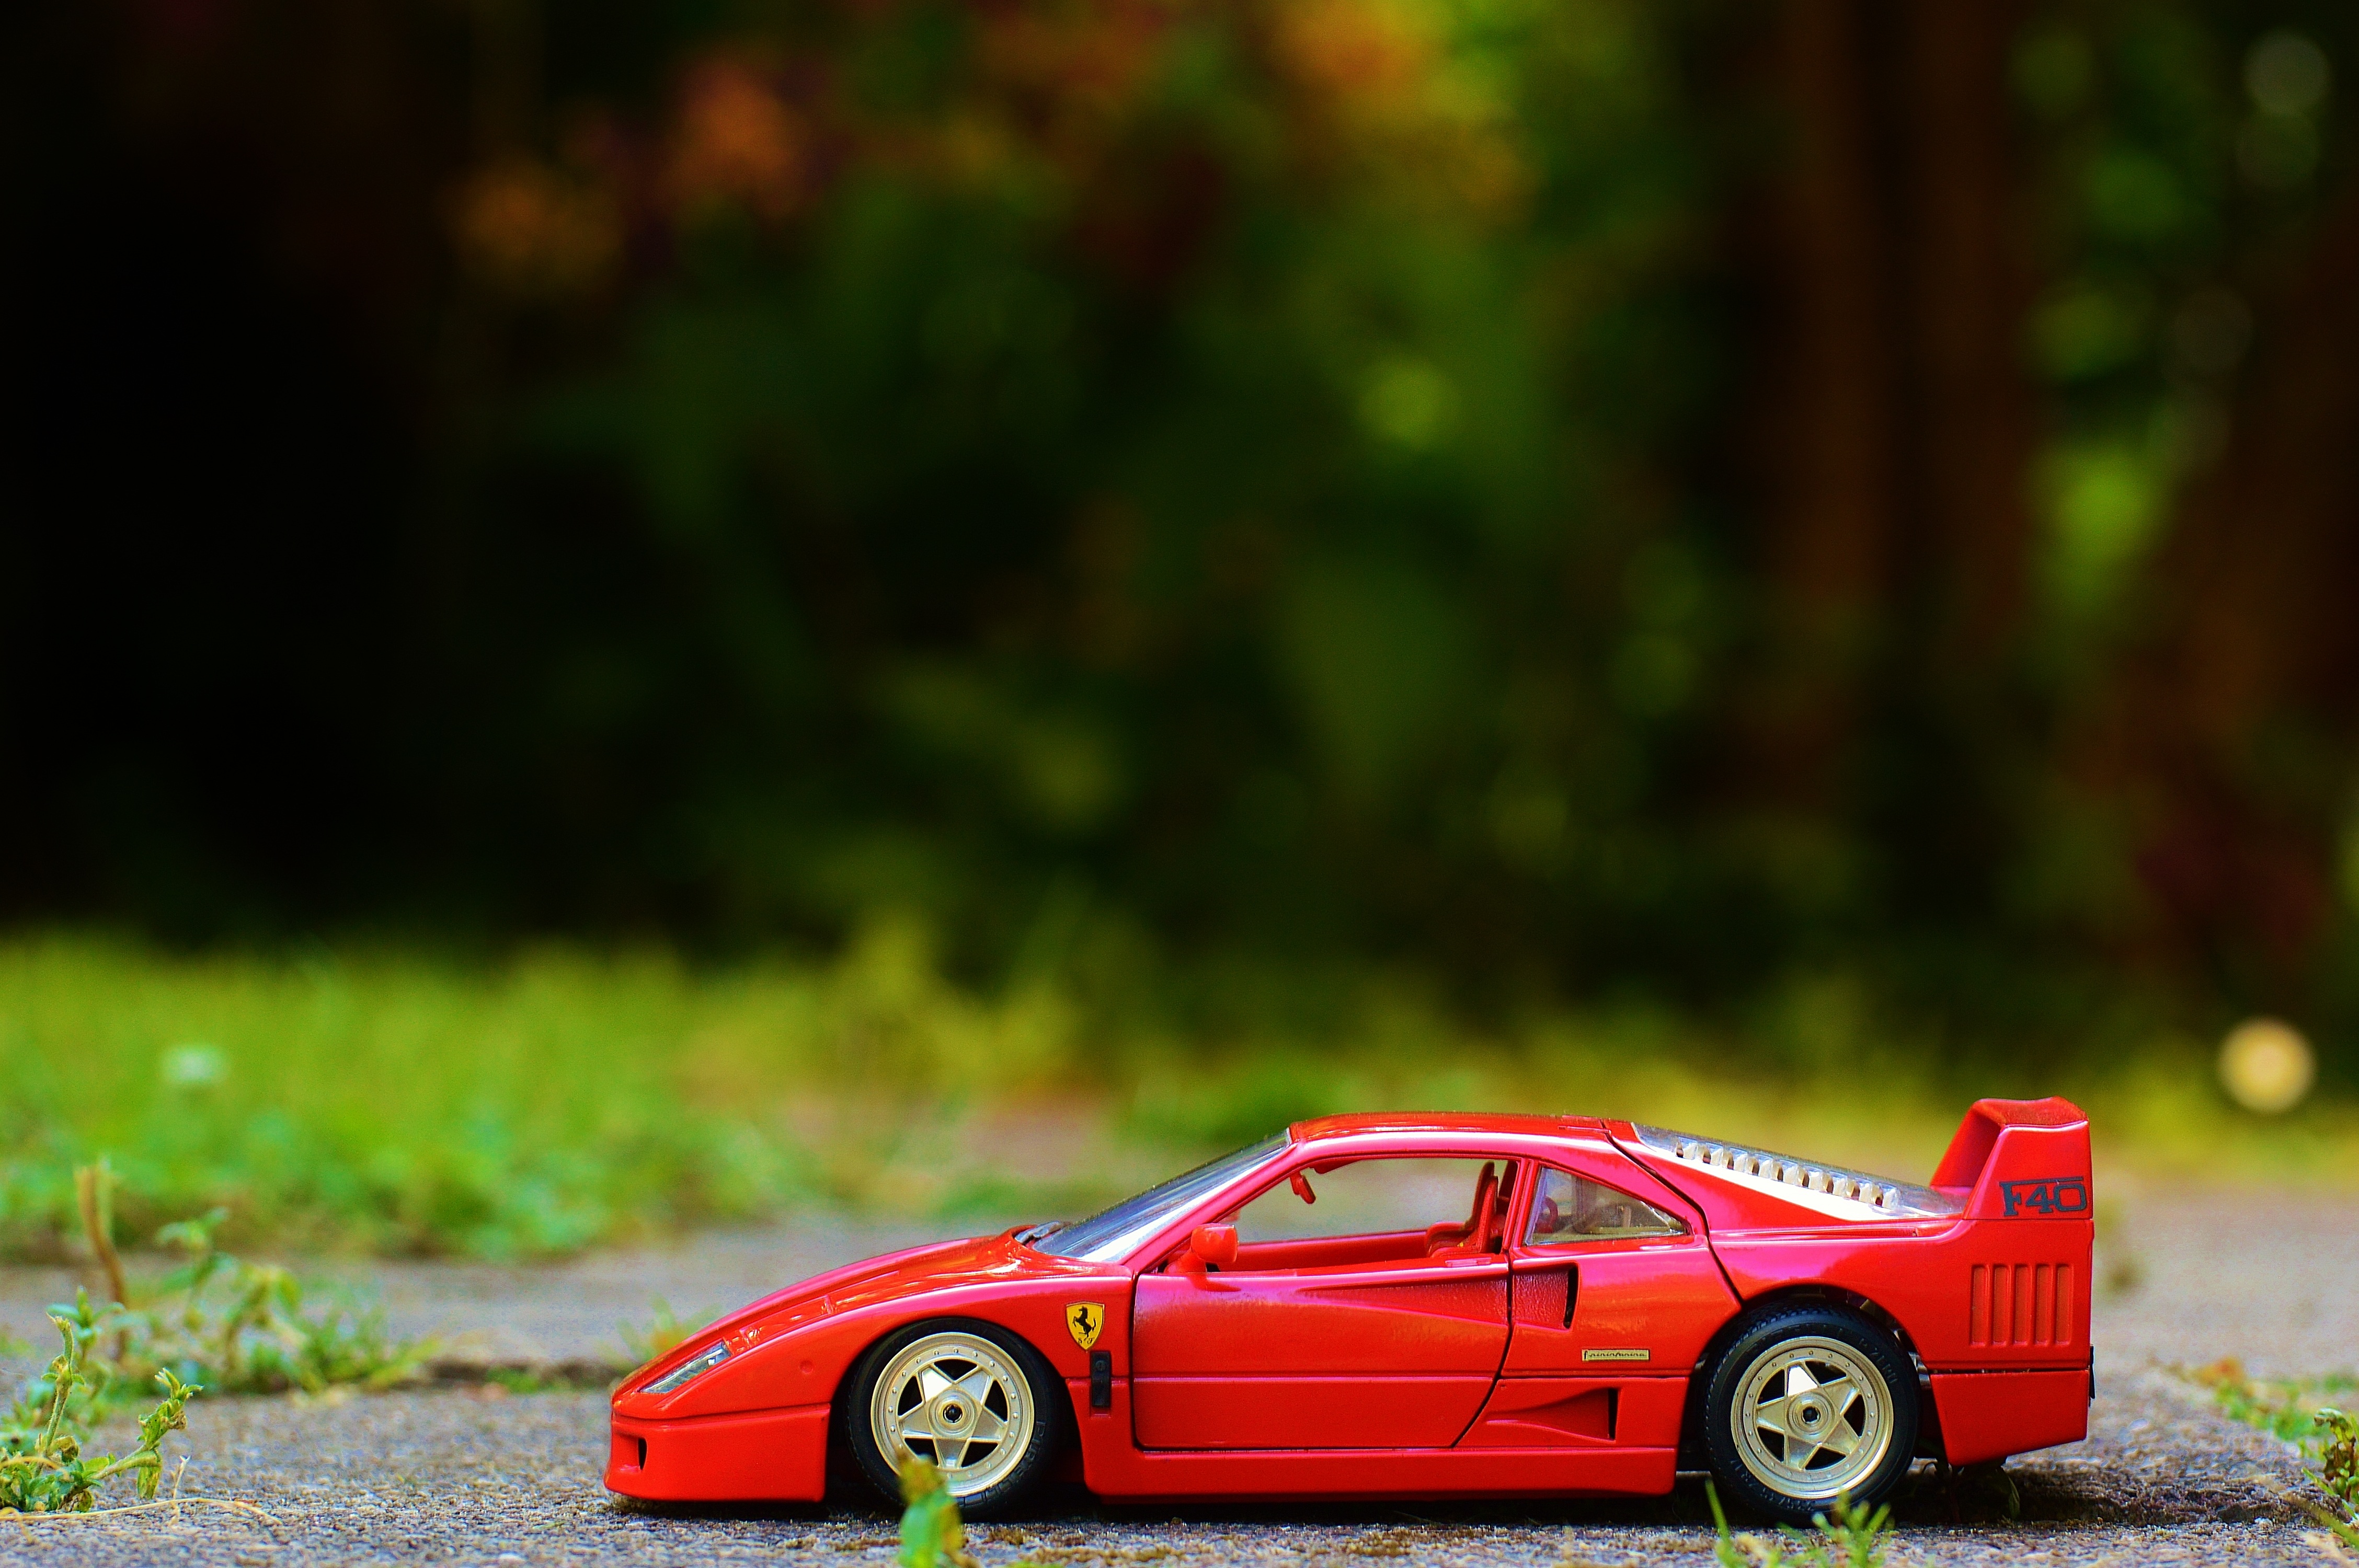
sport, car, red, vehicle, drive, italy, auto, speed, sports car, race car, supercar, power, racing, ps, expensive, ferrari, fast, dare, racing car, model car, land vehicle, automobile make, automotive design, luxury vehicle, ferrari spa, ferrari f40